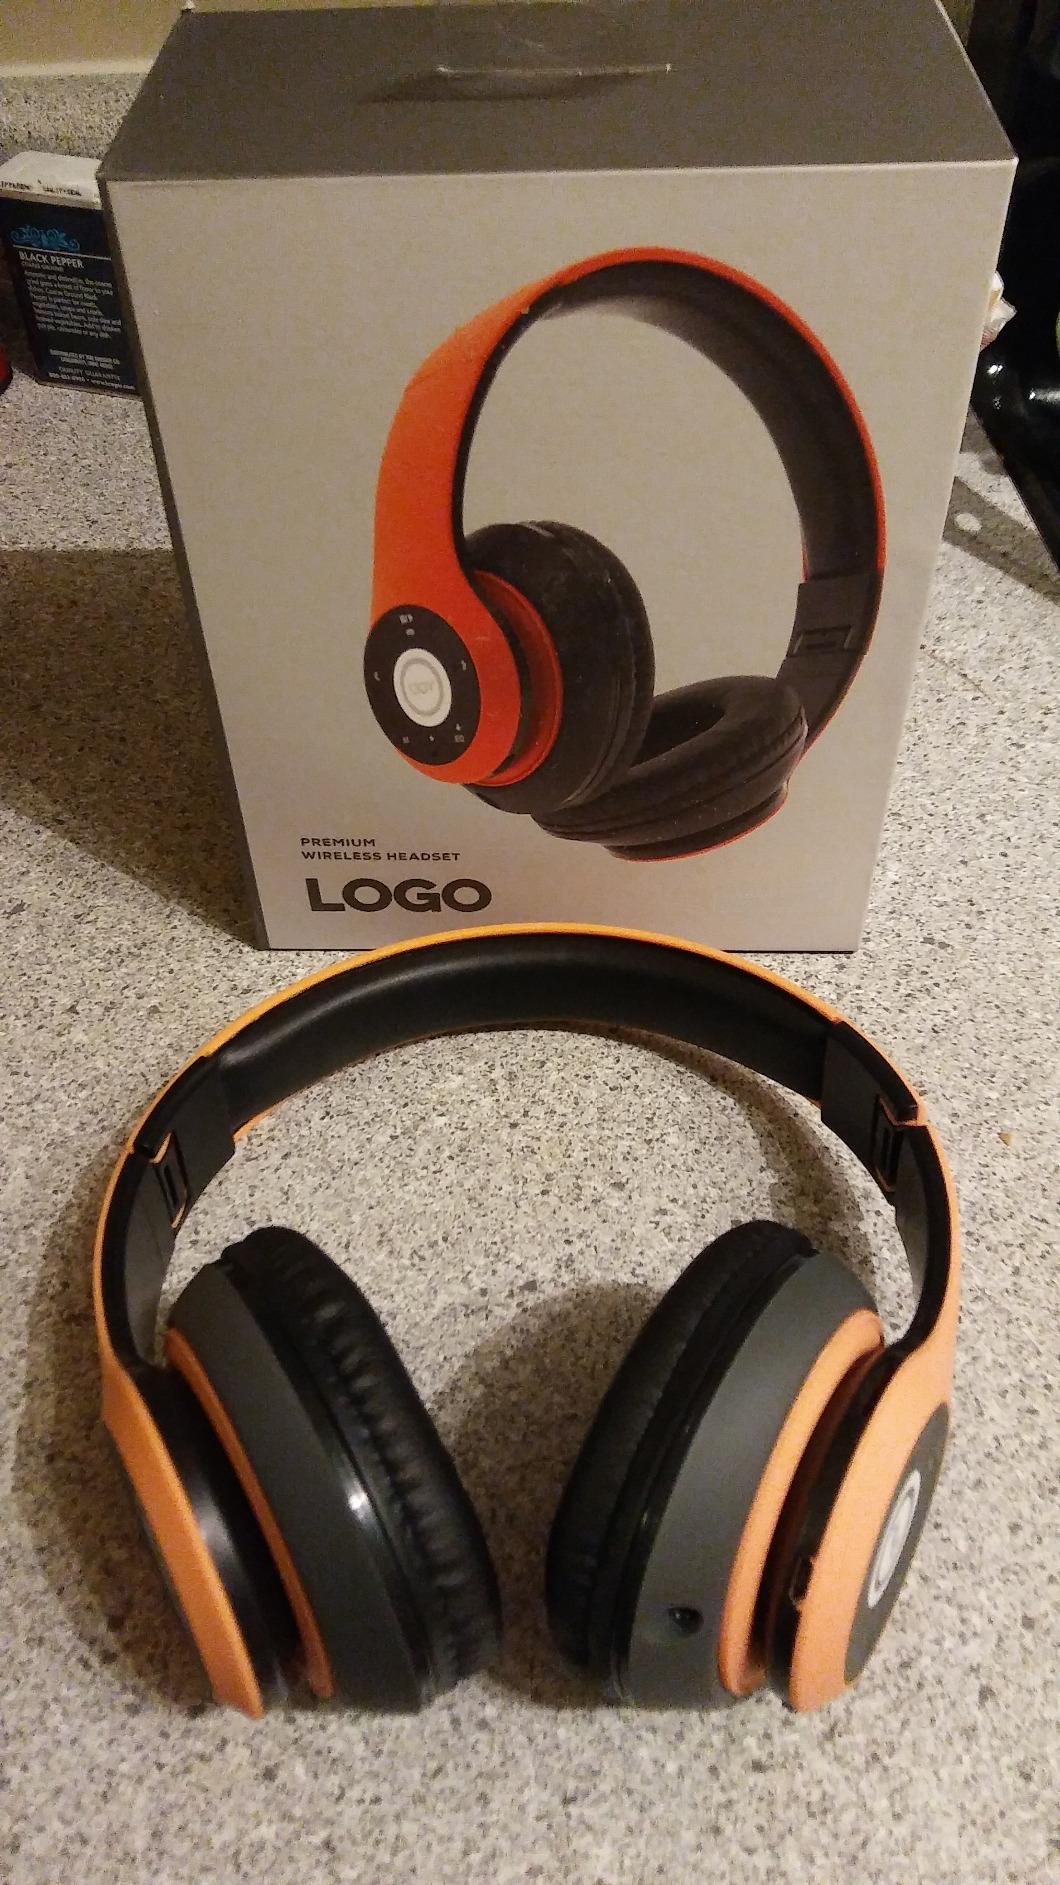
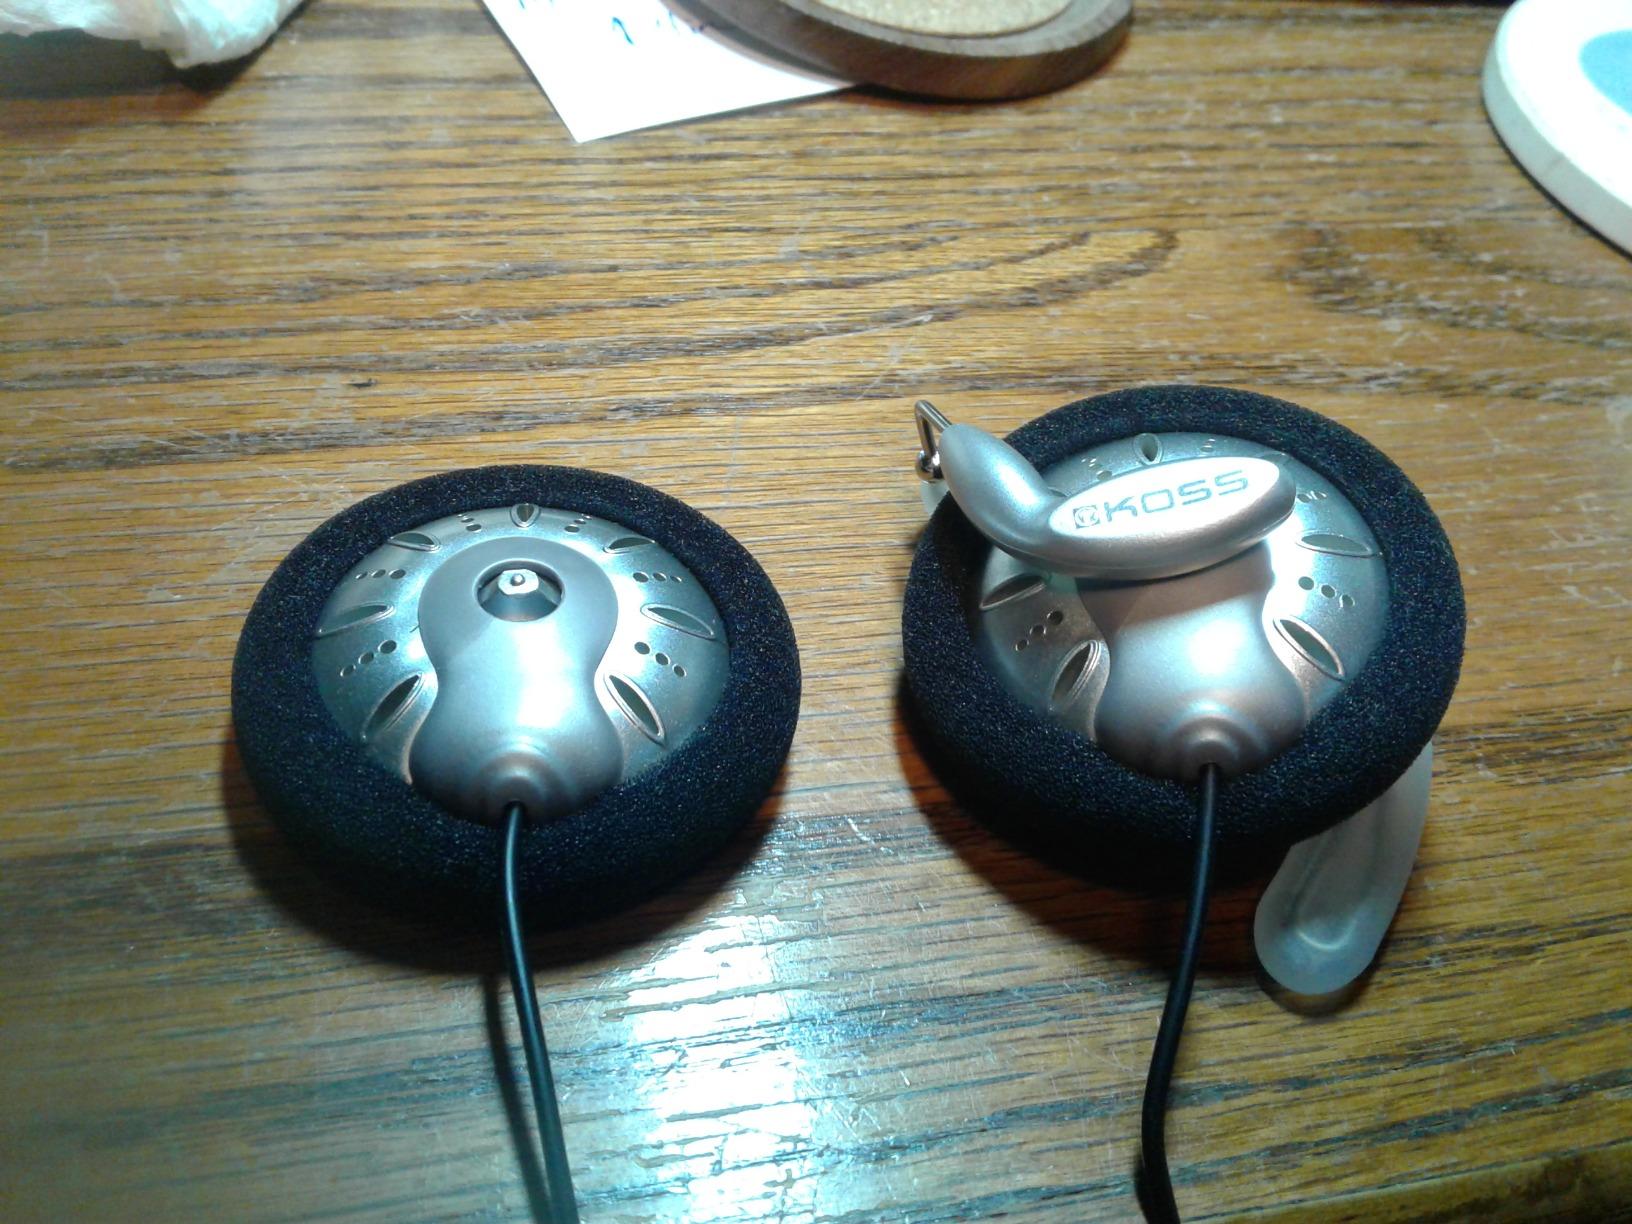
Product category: headphones
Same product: no